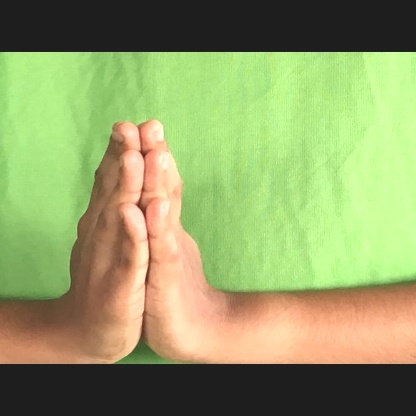
Mudra: Anjali